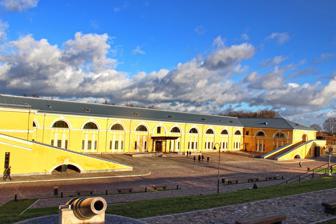
Building: Mark Rothko Art Centre
Country: Latvia
Year built: 2013
Institution in Daugavpils, Latvia Rothko Museum in the Daugavpils fortress Opening of Gaudeamus festival in 2014 next to the Rothko Museum. Rothko Museum ( Latvian : Rotko muzejs ) is a multi-functional institution of culture , arts and education , located inside the arsenal building of the Daugavpils fortress in Daugavpils , Latvia . It is a unique in Eastern Europe , in that some original paintings of Mark Rothko are on public display, on loan from the proprietors. He was one of the greatest artists of the 20th century and was categorized by others, but not by himself, as a member of the abstract expressionism movement, specifically color-field painting, for his famous serene few color rectangle large paintings. The Rothko Museum features: Rothko Room with original works exposed; Silent Room; digital exposition on the artist's biography and creative activities; Project Gallery exposition, collection of contemporary arts; exhibitions of the Great Children of Daugavpils (former Dvinsk, Dünaburg ). The Rothko Museum facilities: the residences for artists, video hall, archive/ library , conference/seminar facilities, meeting rooms, restaurant. Project development of the Rothko Museum (former Daugavpils Mark Rothko Art Centre): 2002: the birth of idea of the Daugavpils Mark Rothko Art Centre's foundation; 2013, April 24: opening of the Daugavpils Mark Rothko Art Centre; 2013, September 25: Mark's Rothko 110th anniversary celebrations. Mark Rothko paintings Six artworks loaned by Kate Rothko Prizel and Christopher Rothko are on display at the Rothko Museum: Mother and Child , 1934 Sacrifice of Iphigenia , 1942 The High Priest , 1945 Untitled, 1948 Nr 7 (orange and chocolate) , 1957 No. 10 (brown, black, sienna on dark wine) , 1963 References